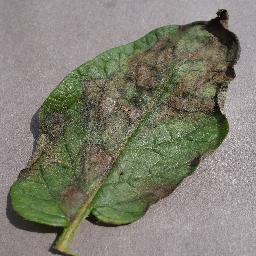
Label: Potato___Late_blight